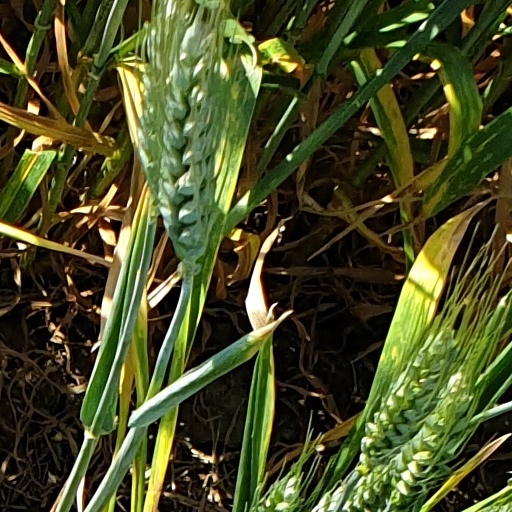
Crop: wheat